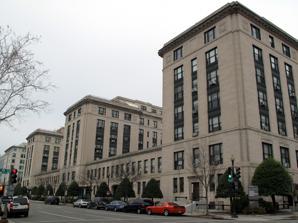
Building: United States General Services Administration Building
Country: United States of America
Year built: 1917
United States historic place Interior Department Offices U.S. National Register of Historic Places U.S. General Services Administration Building-E Street facade, March 2009 Show map of Central Washington, D.C. Show map of the District of Columbia Show map of the United States Location Eighteenth and F Sts. NW, Washington, District of Columbia Coordinates 38°53′48″N 77°2′35″W / 38.89667°N 77.04306°W / 38.89667; -77.04306 Area 3.6 acres (1.5 ha) Built 1917 Architect Charles Butler ; Office of the Supervising Architect Architectural style Classical Revival, Beaux Arts NRHP reference No. 86003160 Added to NRHP November 23, 1986 The U.S. General Services Administration Building is a historic office building and the headquarters of General Services Administration located at Washington, D.C. It was built originally to house offices of the United States Department of the Interior . Building history The U.S. General Services Administration Building, originally designed for the U.S. Department of the Interior, was the first truly modern office building constructed by the U.S. Government and served as a model for federal offices through the early 1930s. New York architect Charles Butler (1871–1953) designed the innovative building in his capacity as consultant to the Office of the Supervising Architect under Oscar Wenderoth . Butler's design, patterned after private office buildings in New York and Washington, DC, allowed for the substantial amount of natural light necessary for the many architects, draftsmen, pressmen, and scientists working in the building. Construction of the restrained Neo-Classical building began in 1915 and was completed in 1917 at a cost of $2,703,494. The Department of the Interior occupied the building from 1917 until 1937, a period significant in the department's history. The activities of the National Park Service were conceived in the sixth floor offices of Interior Secretary Franklin K. Lane . The U.S. Geological Survey, the largest tenant in the building, determined which public lands would be closed to development and conserved for their mineral and water resources. In 1921-1922 the building was the locus of the " Teapot Dome " scandal involving Secretary of the Interior Albert Fall . Harold L. Ickes , Secretary of the Interior under Presidents Franklin D. Roosevelt and Harry Truman, oversaw construction of dams, fully developed the National Park Service to provide recreational needs, and served as the first Federal Administrator of Public Works . They moved to the Main Interior Building . In 1939, the Works Progress Administration (WPA) became the building's primary occupant. PWA activities were subsumed into the newly created U.S. General Services Administration (GSA) in 1949 and the building was renamed the U.S. General Services Administration Building. In 1986 the building was listed in the National Register of Historic Places . Funding from the American Recovery and Reinvestment Act of 2009 allowed the construction of glassy, energy-efficient new infill space in the GSA building's East courtyard, and the modernization of half of the rest of the building. This new space, and an open floorplan, allowed employees from previously leased buildings in Crystal City and elsewhere to be moved into this historic building, which saves lease costs and serves as an example for other federal agencies. It continues to house GSA including the Public Buildings Service —the largest and most diversified real estate organization in the world. Architecture The U.S. General Services Administration Building, the first government building designed for the specific needs of a designated federal department, was the first federal building to use limestone facing and one of the first buildings in Washington, DC constructed of steel framing. It fills the entire city block between E, F, Eighteenth and Nineteenth Streets. The site was thought by some Congressional representatives to be a poor location for a major federal building due to its distance from Capitol Hill. One Congressman stated in 1913, "Every time we build one of these buildings, we get them farther and farther out, after a while they will go to the city limits...it is not a good business policy to scatter these buildings everywhere. The building was designed in an "E-shaped" configuration, creating open courtyards that provided maximum exposure to natural light and cooling breezes for all offices. This design resulted in glass covering fifty percent of the total wall surface on the street elevations and seventy percent of the total wall surface on the courtyard elevations. The facade was originally to have been built of brick, but substantial cost-savings measures undertaken during construction permitted the use of Indiana limestone for all of the building's exterior. A large building, its exterior is presented without undue ornamentation. The major exterior decorative element is the centrally located F Street entrance. Pilasters and a modillioned cornice frame each of the three entry doors on the F Street facade. An eagle carved by Ernest C. Bairstow , a decorative sculptor from Washington, DC, is located over the central opening. Bairstow also provided the designs for the twenty-eight limestone panels in the frieze at the sixth story and the ornamental work on the F Street entrances. The entrance at the southern end of Eighteenth Street is sheltered by an iron and glass marquee overhanging the granite steps and part of a semi-circular driveway. This unusual entrance treatment was designed originally as a private entrance for the Secretary of the Interior, whose suite of offices was directly above on the sixth floor. This suite on the sixth floor, now used by the GSA Administrator, is the most elaborate space in the building. It includes a private office, a private passage, and a private restroom complete with full bath, as well as a public reception room. Distinguished decorative features in the Administrator's Suite include English oak floor-to-ceiling panels and a relief plaster ceiling. The fireplace of carved French limestone is one of the few working fireplaces remaining in a Federal building in the United States. Beyond this suite, other interior amenities included iced drinking water in the halls, washbasins in each office, and an auditorium, the first such space in a Federal building. A series of improvements have been made to office spaces to meet the evolving needs of the U.S. Department of Interior, Federal Works Administration , and U.S. General Services Administration. In the 1930s a seventh-floor addition was constructed on the roof and air-conditioning was installed throughout the building. Where necessary, extensive remodeling of original corridors was undertaken. In 1999 the U.S. General Services Administration initiated a demonstration "First Impressions" project in the lobby and on the building's exterior. The goal of the "First Impressions" program is to change the way people perceive Federal buildings. Initiatives included restoring windows, cleaning exterior masonry, returning public corridors to original paint colors, replicating original corridor lighting, and creating model office space for the twenty-first century. The US Government's technology and design consultancy is named 18F , after the building address. Significant events 1915-1917: A federal building designed by architect Charles Butler is constructed for the U.S. Department of the Interior. 1935: The building undergoes alterations with the construction of a seventh floor and the installation of air-conditioning. 1937-1939: The U.S. Department of the Interior vacates the building and the Federal Works Administration becomes the primary tenant. 1949: The U.S. General Services Administration is established, absorbing the activities and offices of the Federal Works Administration. 1986: The U.S. General Services Administration Building is listed in the National Register of Historic Places . 1999-2002: Restoration, rehabilitation, and pilot modernization projects are undertaken through the newly initiated "First Impressions" Program. Building facts Architect: Charles Butler Construction Dates: 1915-1917 Landmark Status: Listed in the National Register of Historic Places Location: 1800 F Street, NW Architectural Style: Neoclassical Primary Materials: Indiana limestone Prominent Features: E-shaped plan allowing for open courtyards; Carved stone eagle and limestone panels designed by Ernest C. Bairstow; Oak-paneled Administrator's Suite Gallery U.S. General Services Administration Building Administrator Suite Administrator Suite Administrator Suite References